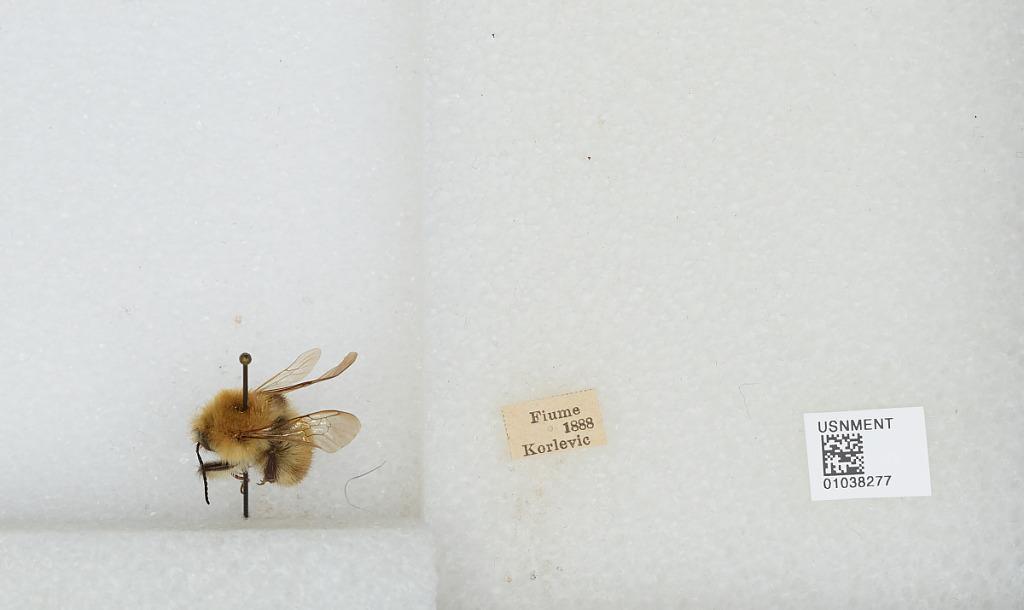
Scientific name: Bombus (Pyrobombus) pratorum (Linnaeus)
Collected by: Korlevic
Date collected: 1888--
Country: Croatia
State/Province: Primorje-Gorski Kotar
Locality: Rijeka
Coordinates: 45.3273, 14.4425